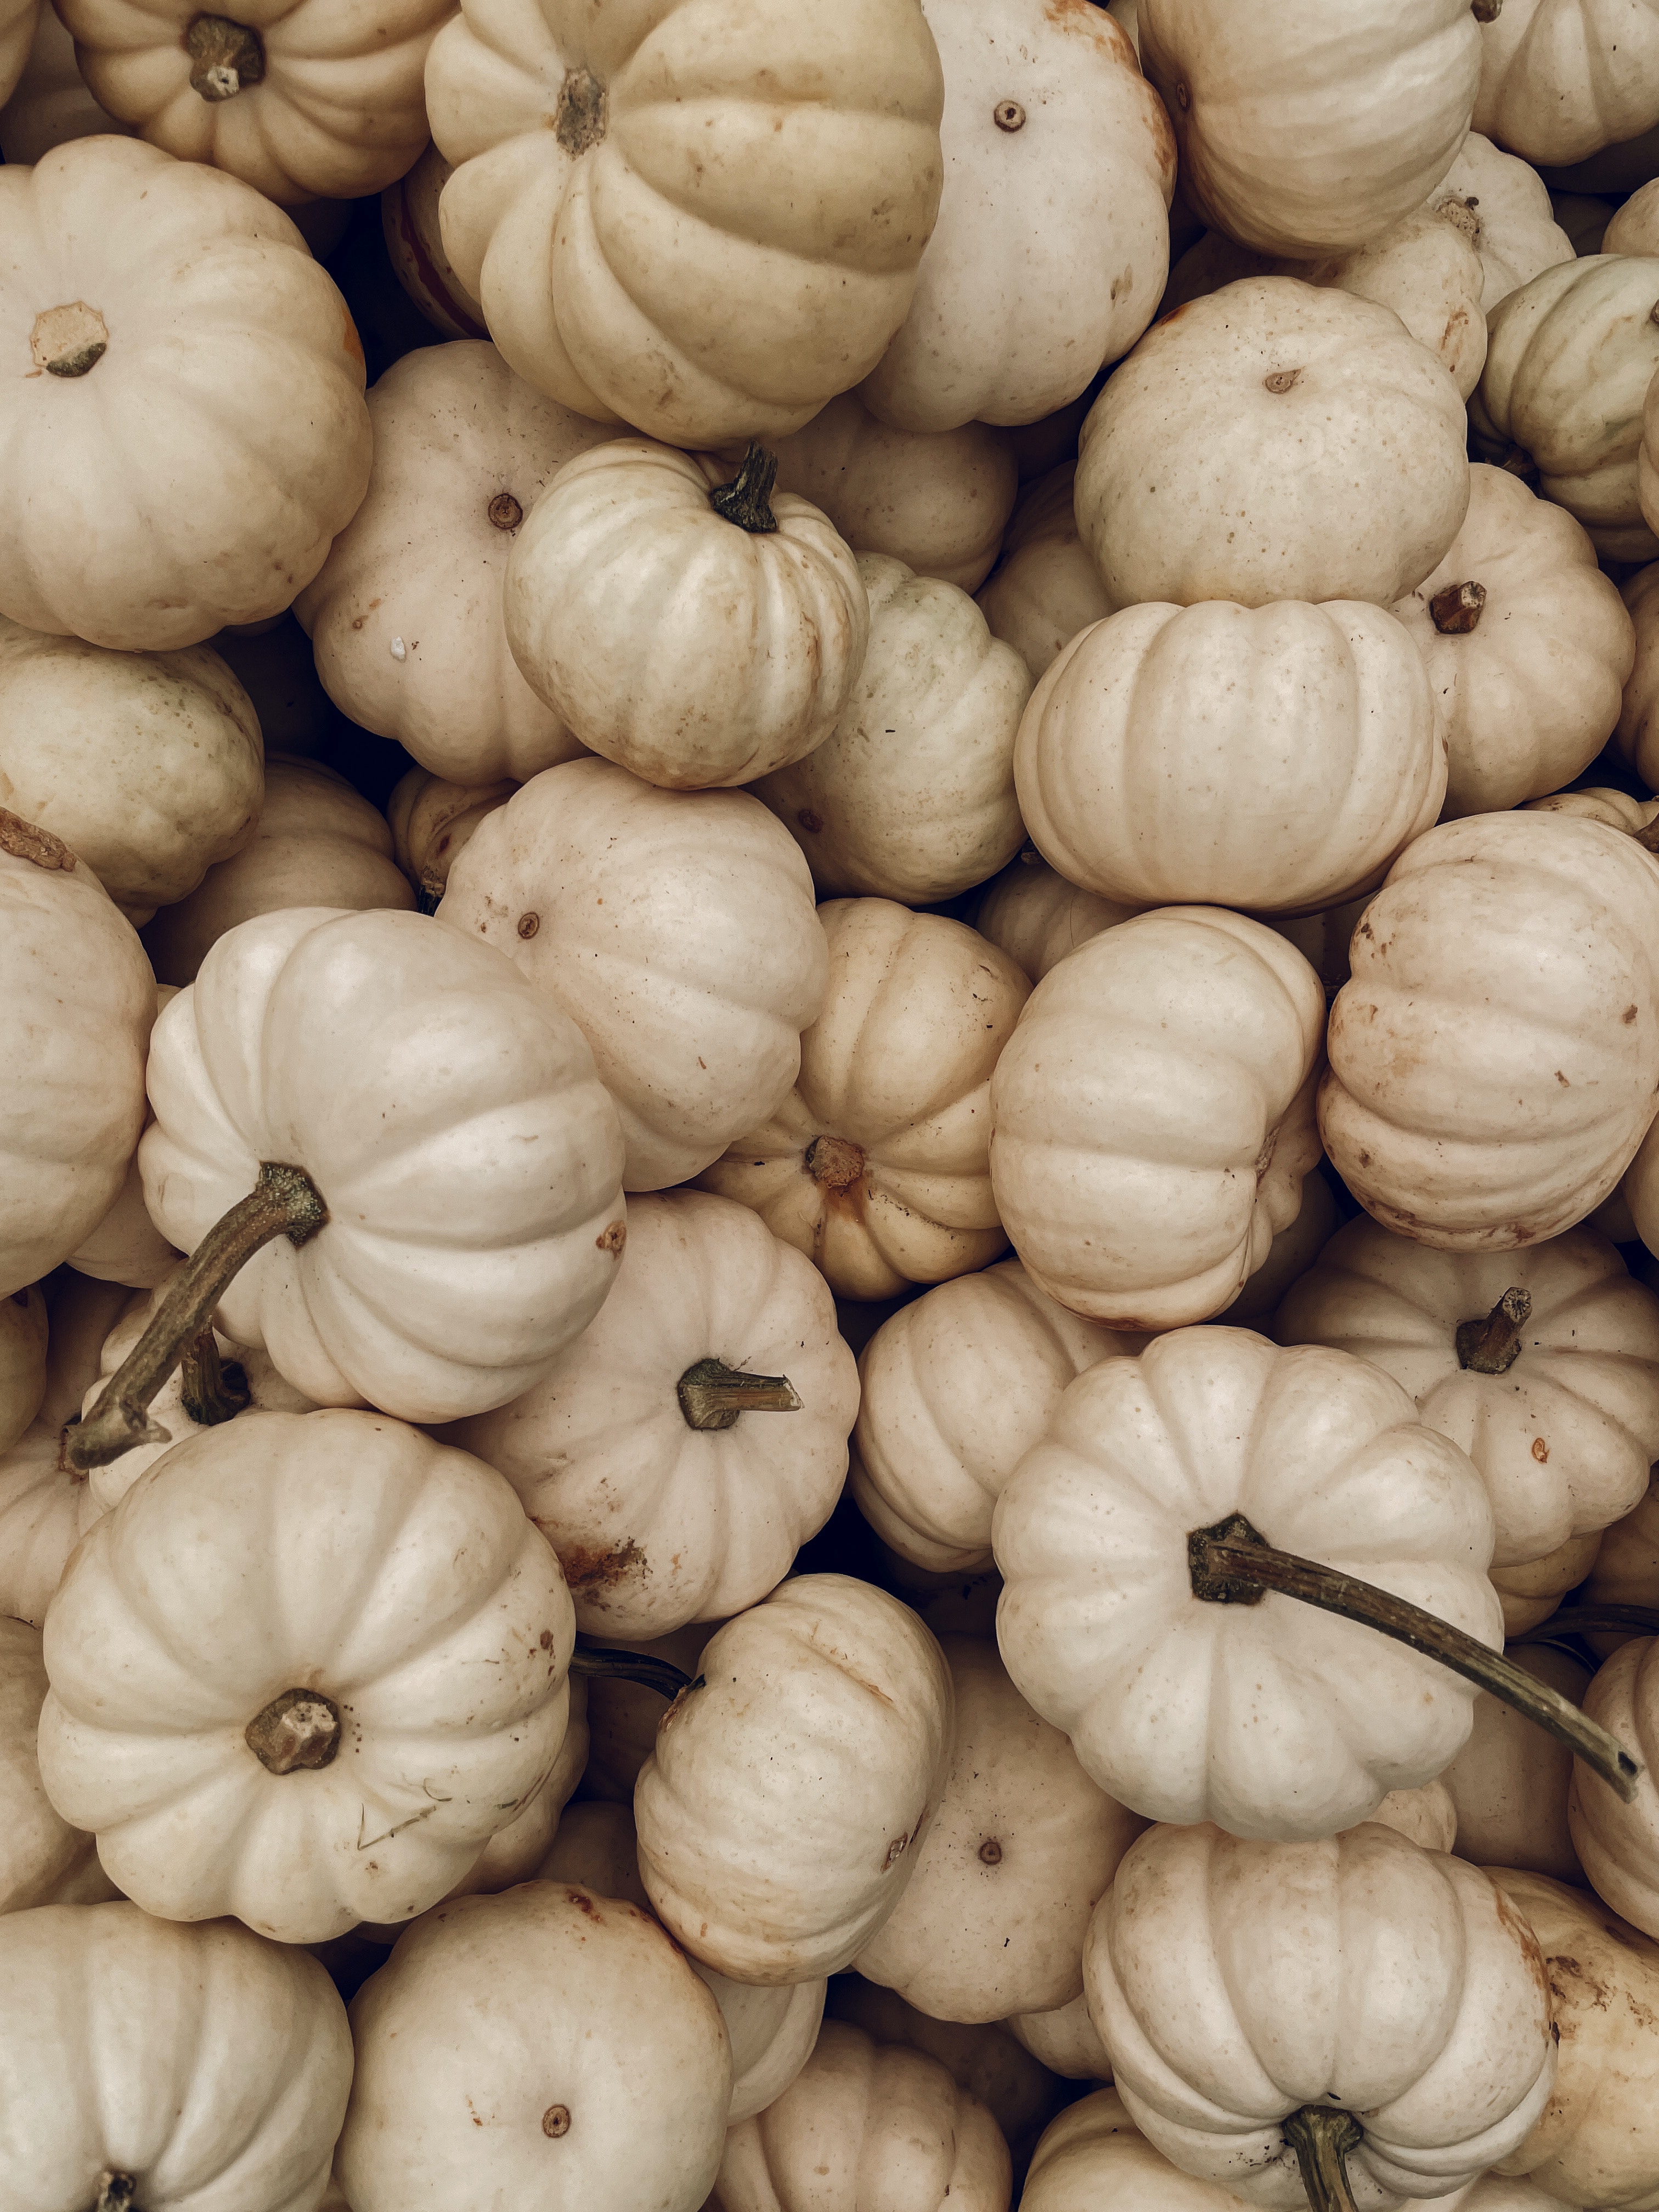
natural, food, plant, photograph, pumpkin, white, fruit, staple food, natural foods, squash, winter squash, ingredient, calabaza, whole food, vegetable, produce, superfood, gourd, local food, symmetry, flowering plant, cucurbita, vegan nutrition, monochrome photography, monochrome, pattern, still life photography, nightshade family, cucumber, and melon family, terrestrial animal, still life, photography